Crédit Industriel et Commercial

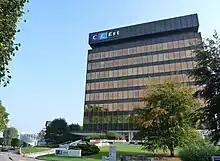
Head office of Banque CIC Est, in the Wacken neighborhood of Strasbourg

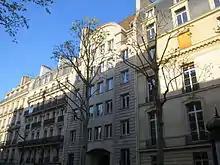
Former Paris office of Banque Dupont, since 2000 the seat of Banque Transatlantique

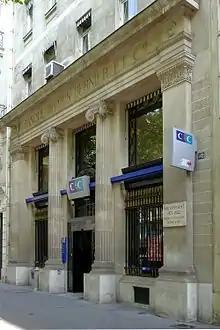
Former Paris office of Banque Varin-Bernier on 102, boulevard Haussmann in Paris, converted into a local CIC branch

Following the election of a center-right government in 1993, the political pendulum shifted back towards privatization of the CIC and its parent the GAN insurance company, but this was made difficult by both entities' financial difficulties through the downturn of the early 1990s. A first attempt in August 1996, to sell a 67% stake in the CIC holding company, foundered in mid-November, triggering the resignations of the chairmen of both UE-CIC and GAN, in a context of internal opposition to the sale process from both the CIC staff and the more profitable regional banks, including CIAL, BSD, SNVB and CIO.